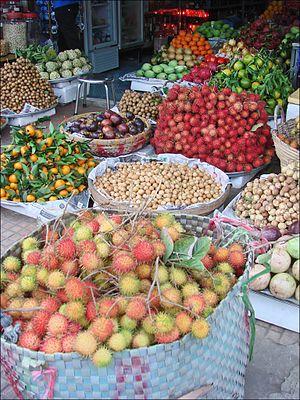
La spécificité de la cuisine vietnamienne repose sur des mélanges d'herbes et d'épices que l'on ne trouve nulle part ailleurs, ainsi que sur des méthodes de cuisson et un ensemble d'habitudes alimentaires propres au peuple vietnamien.